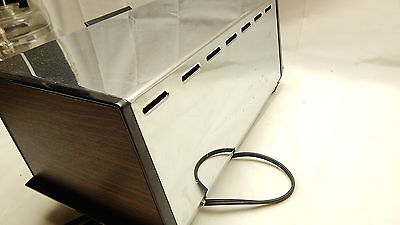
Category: toaster